Uwe Ochsenknecht

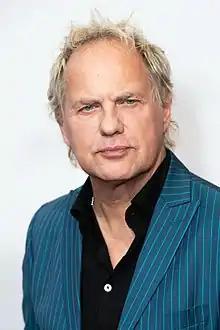
Ochsenknecht in 2019

Films Ochsenknecht has starred in include "Das Boot" (1981), "Schtonk!" (1992), and the TV miniseries "Frank Herbert's Dune" (2000).